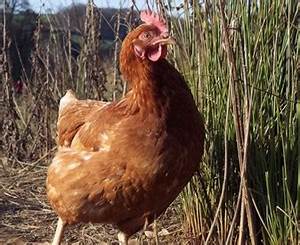
Label: chicken